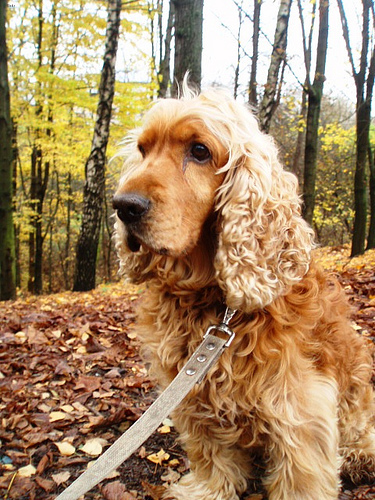
Breed: english cocker spaniel